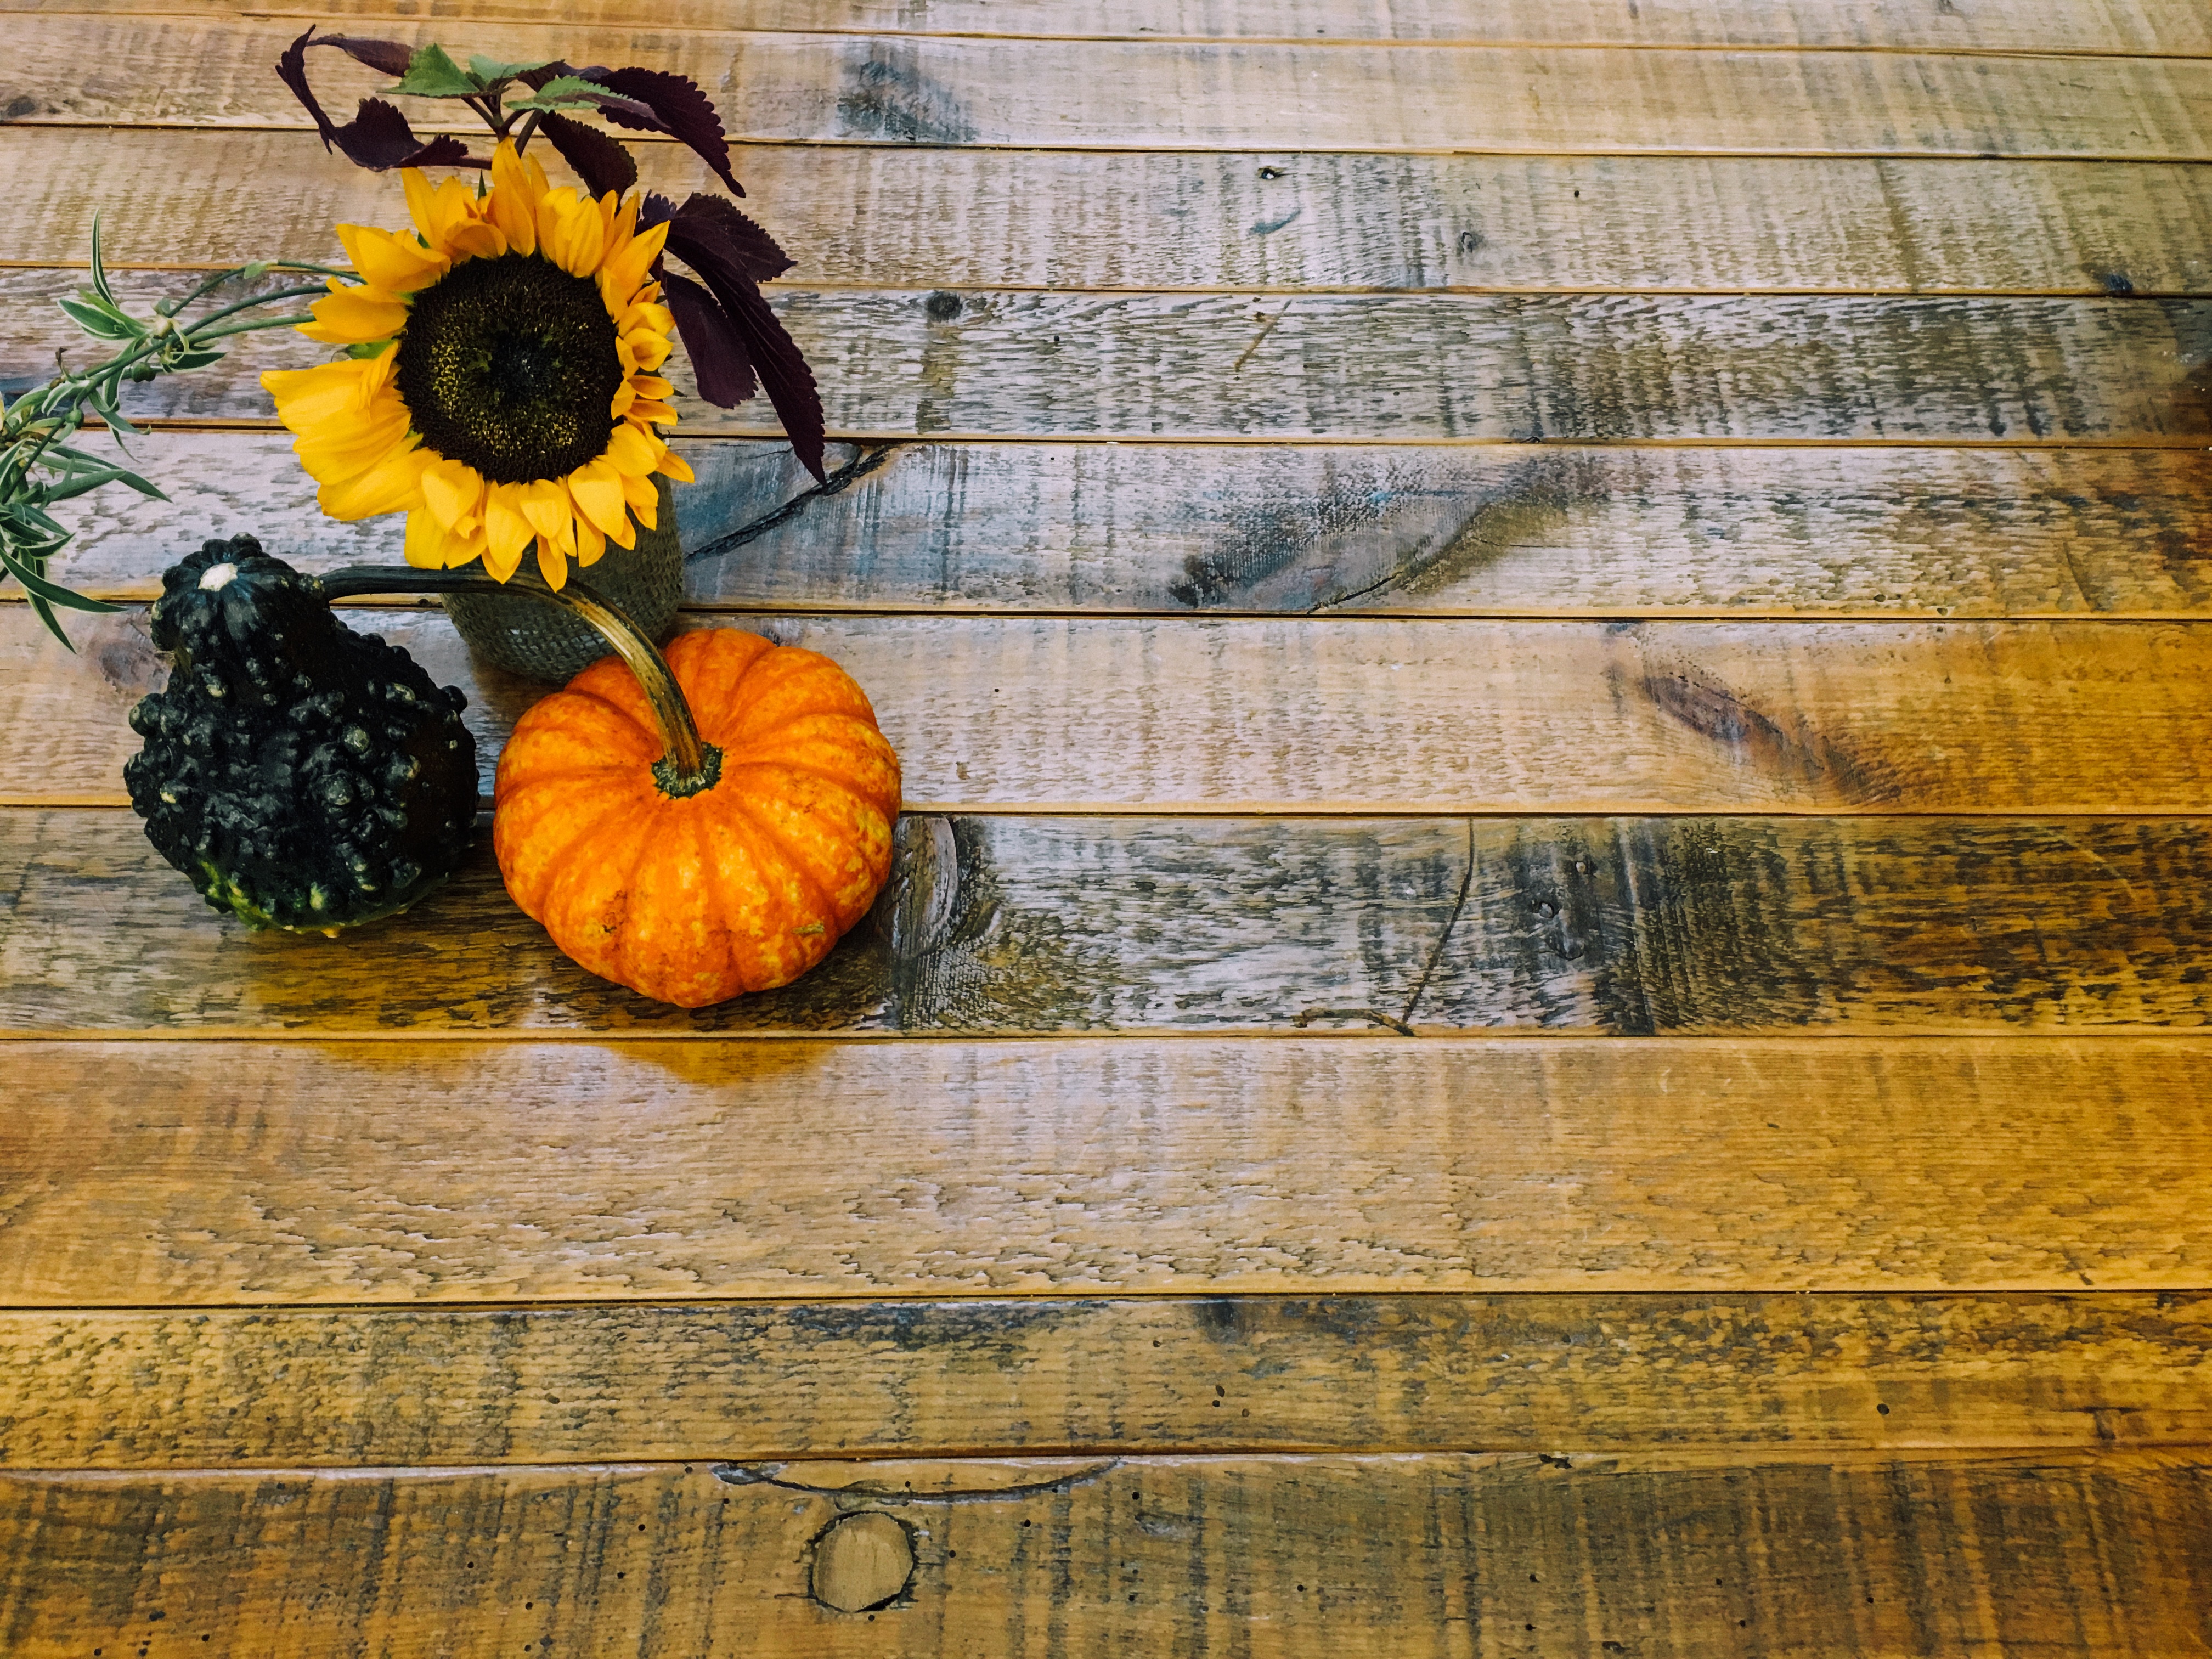
wood, leaf, flower, pattern, color, autumn, pumpkin, yellow, art, carving